Chadachadi

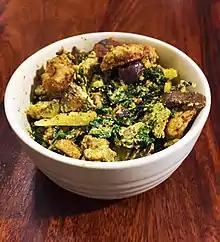
Chadachadi

Chaṛachaṛi/ Chorchori is a unique char-flavored mixed vegetable dish of India and Bangladesh, found primarily in Odia and Bengali cuisine of the Indian subcontinent.